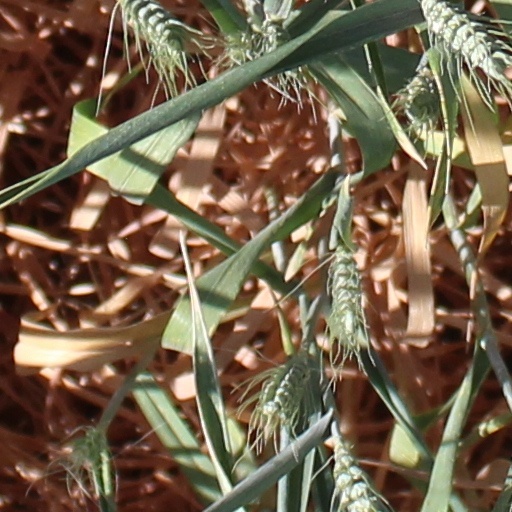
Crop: wheat